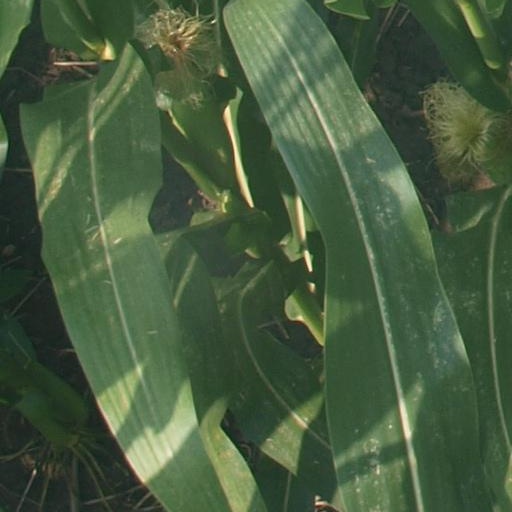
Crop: maize; corn